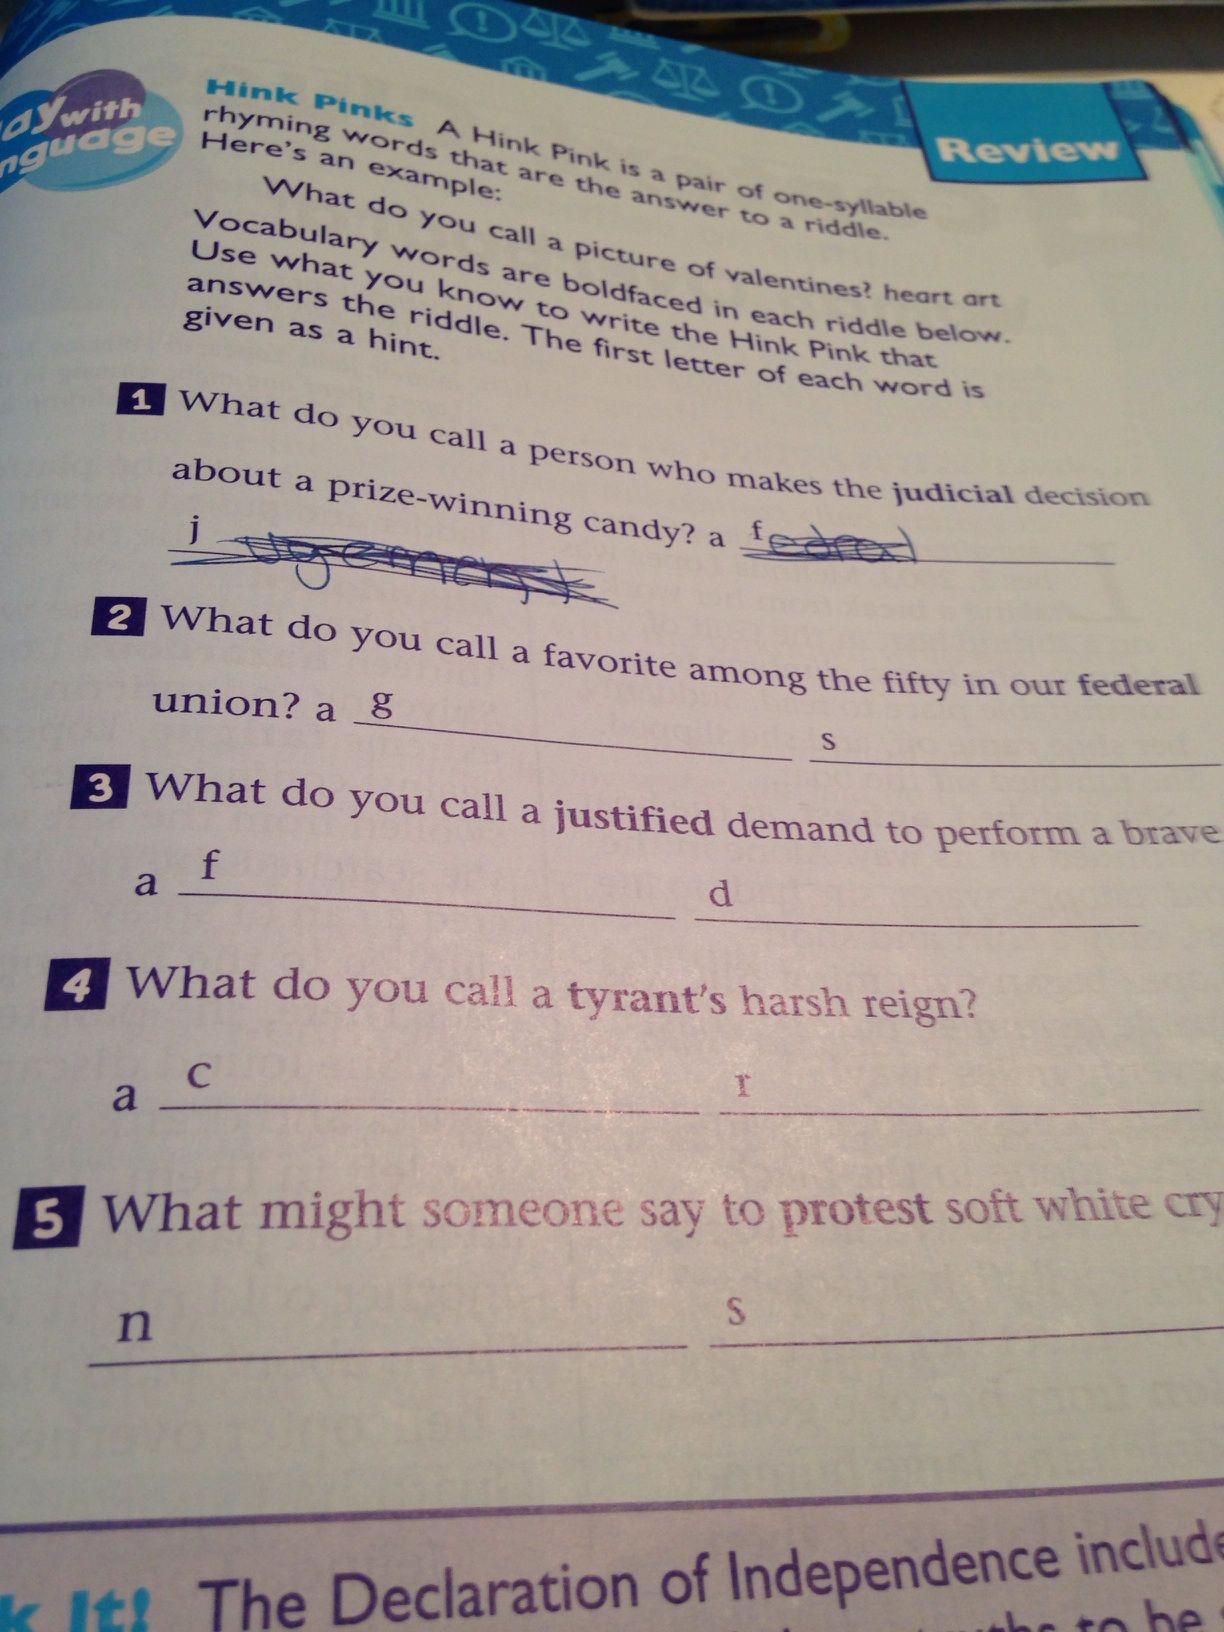Question: What do you call a person who makes the judicial decision about a prize winning candy?
Answer: unanswerable